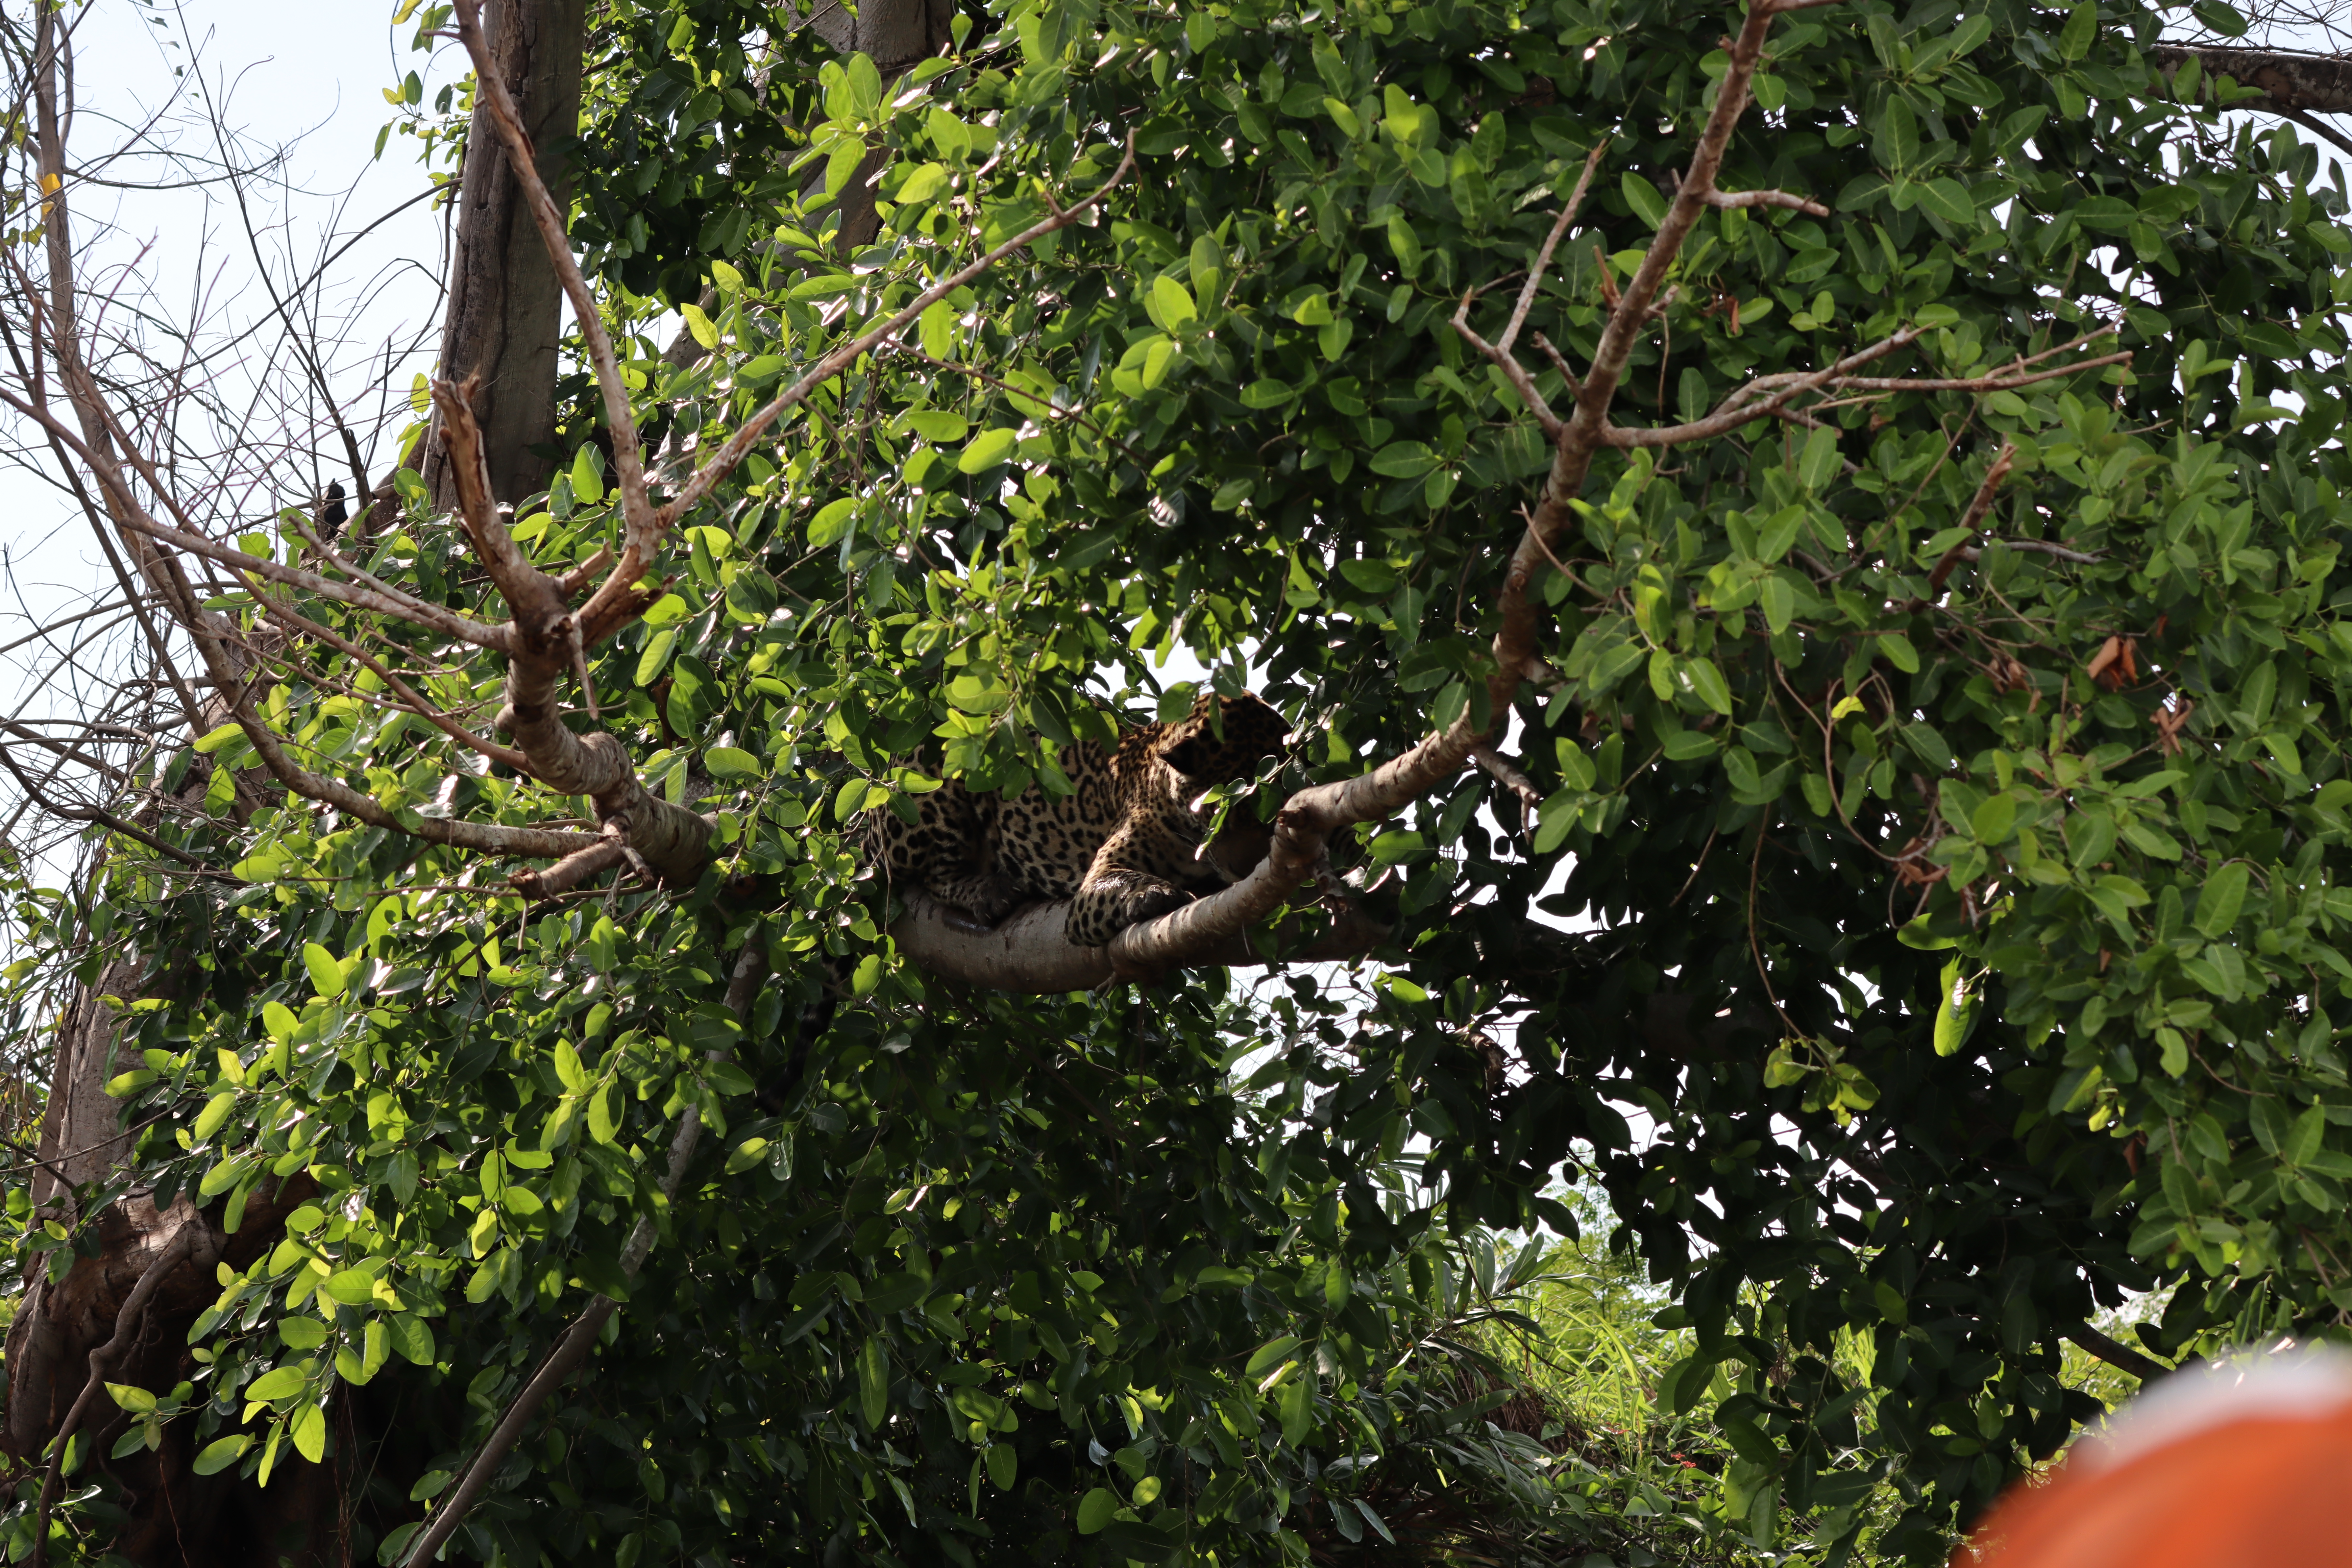
Jaguar: Medrosa